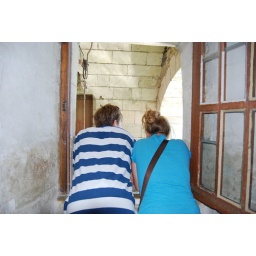
Two student travelers gazing out the kitchen window at the river below Chateau de Chenonceau,